Essaouira Province

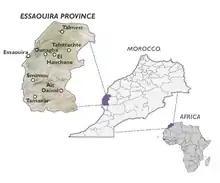
Essaouira Province

Essaouira is a province in the Moroccan region of Marrakesh-Safi. Its population in 2004 was 452,979